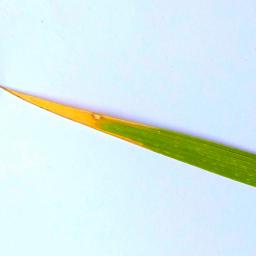
Label: Rice___Leaf_Blast